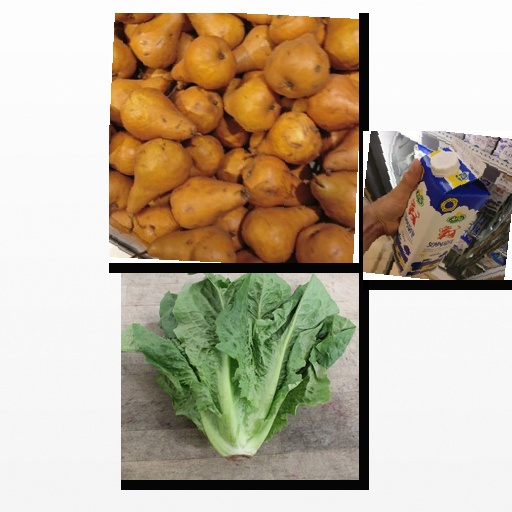
Food items: sour_milk, pear, lettuce